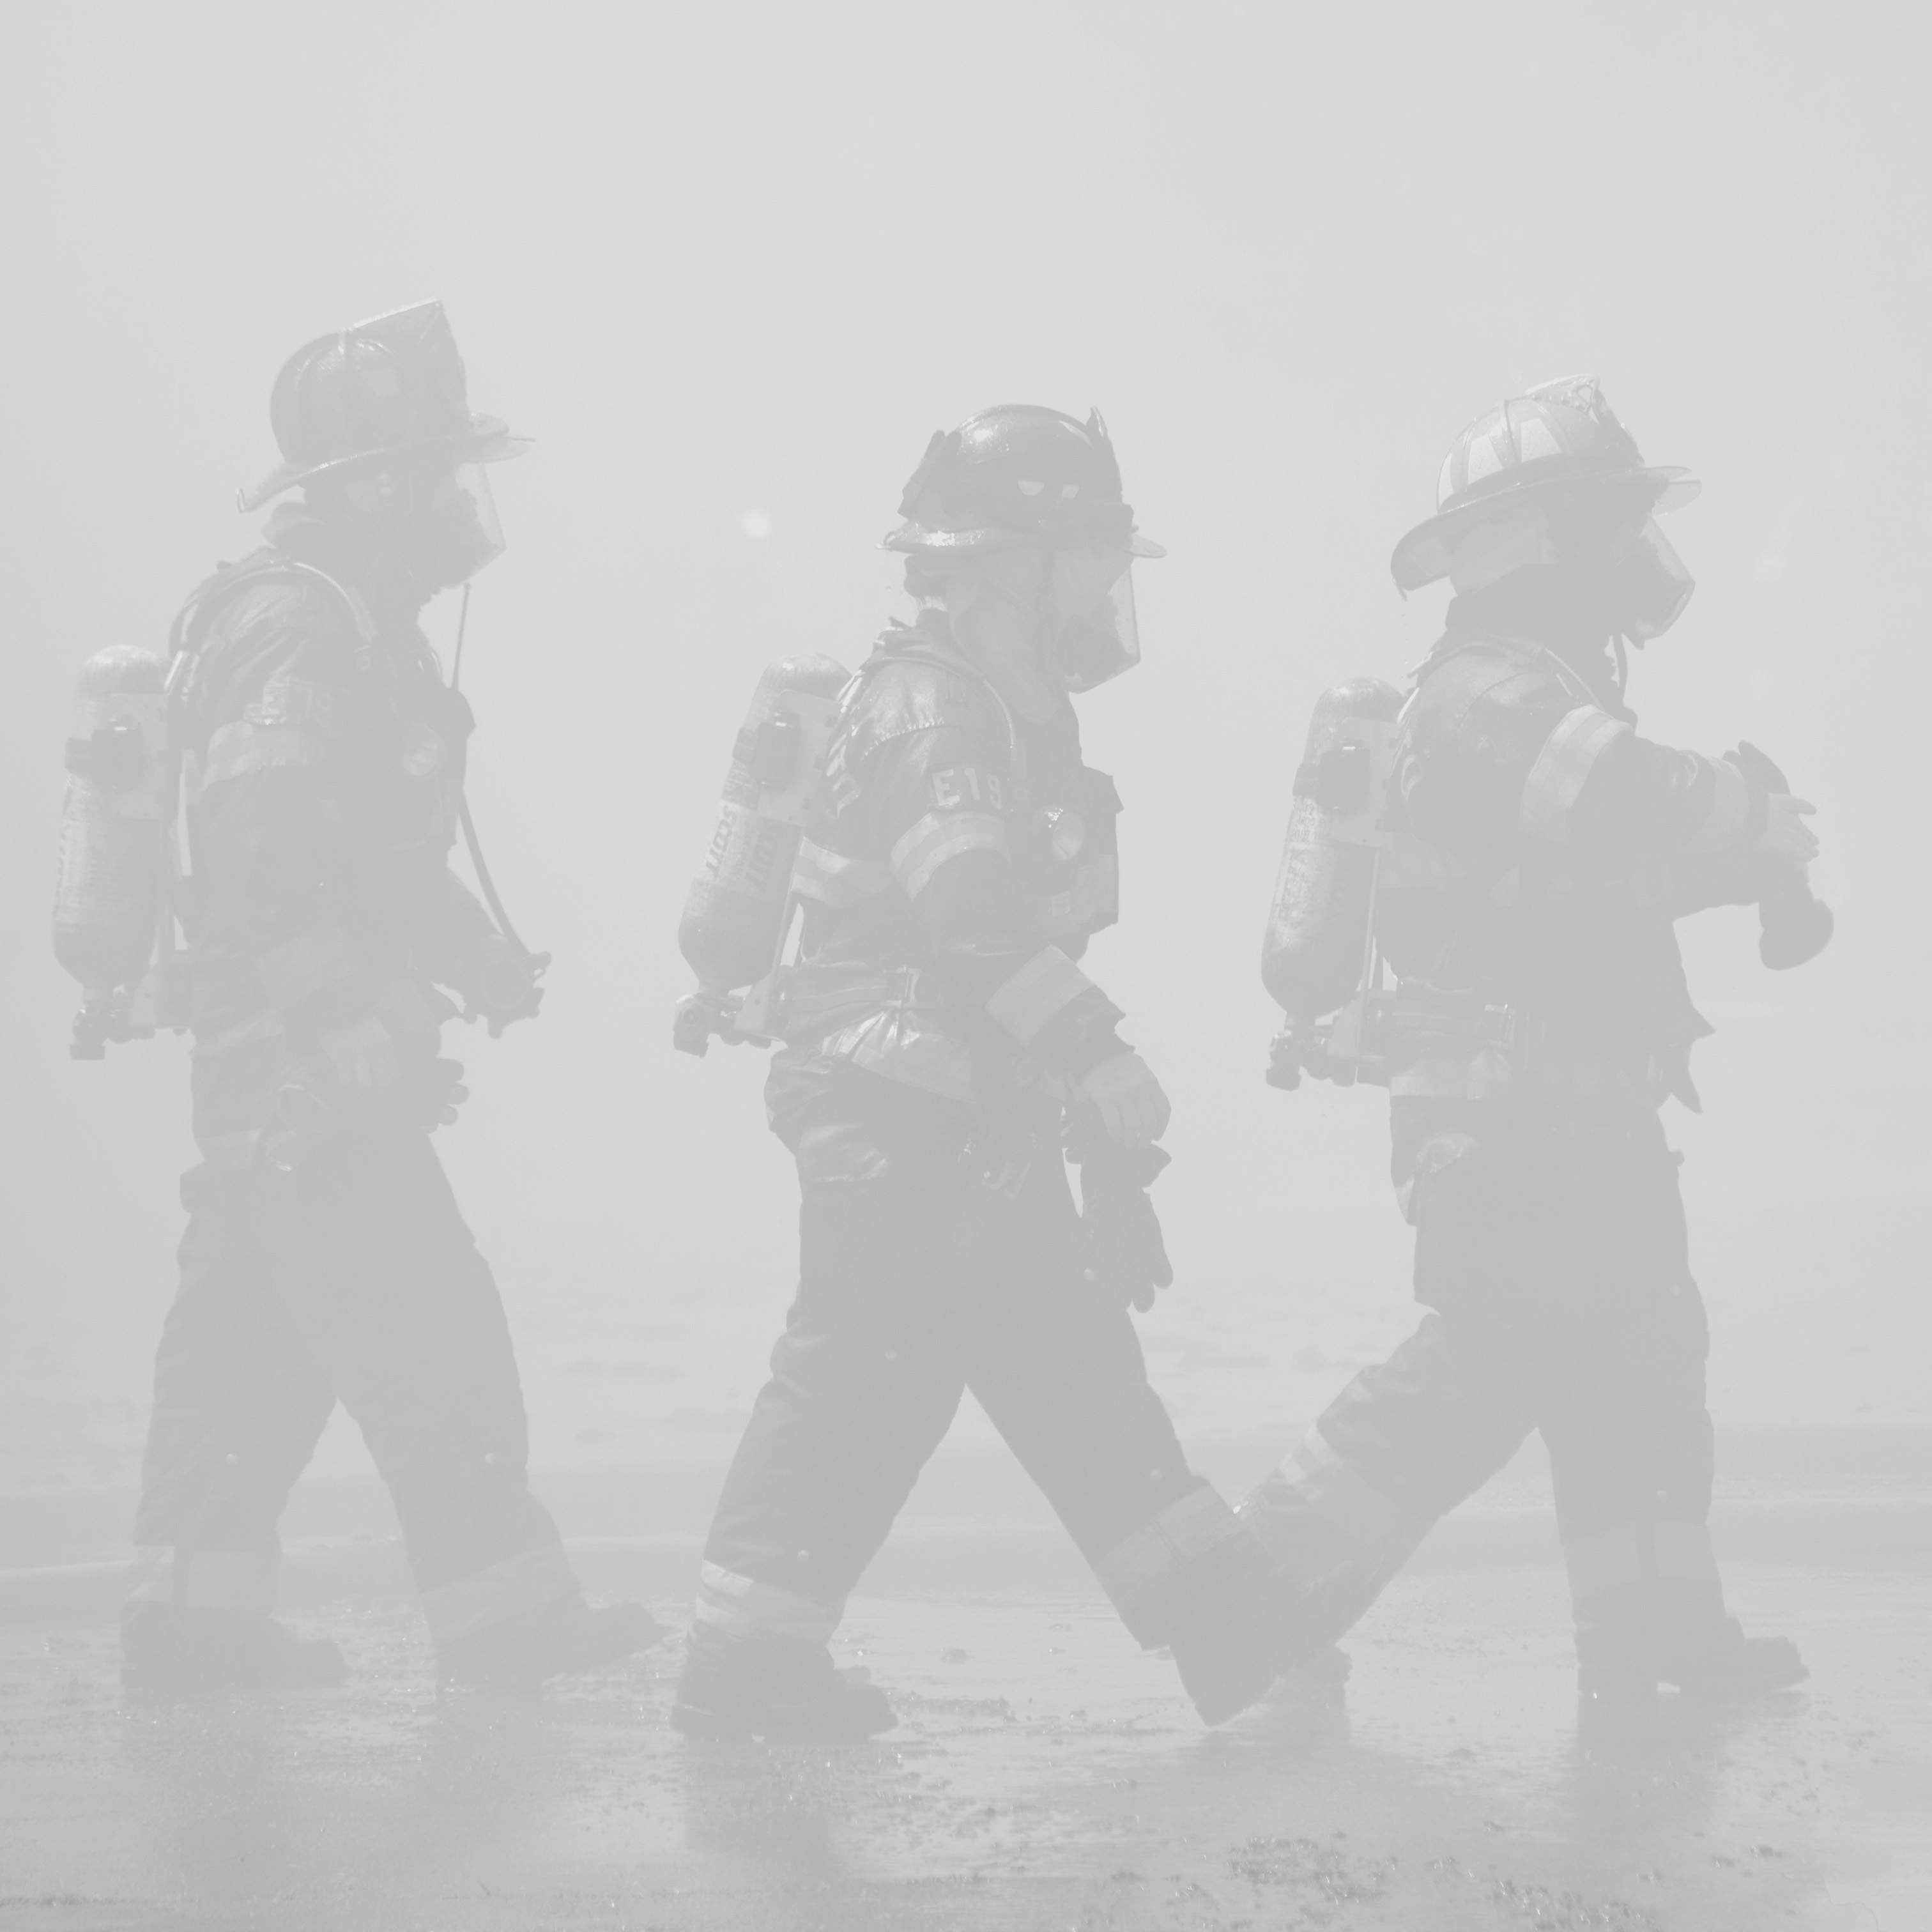
black and white, people, weather, fire, monochrome, ems, firefighter, wattavenue, sacramentometro, monochrome photography